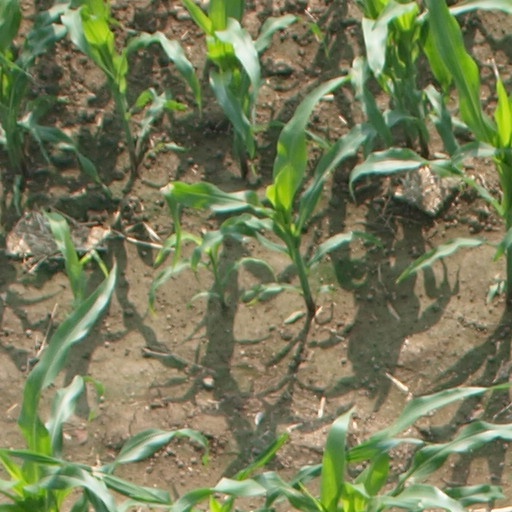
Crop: maize; corn